Yves Lévesque

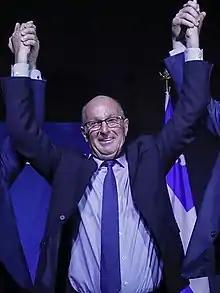

Yves Lévesque (born 1957) is a Canadian politician who served as Mayor of Trois-Rivières between 2001 and 2018.